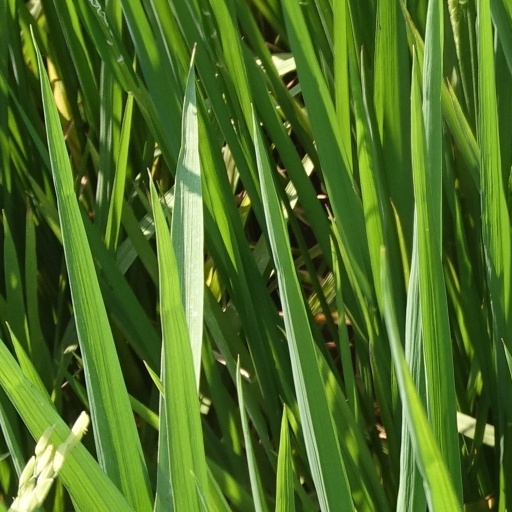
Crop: rice